Mustafa Yavuz

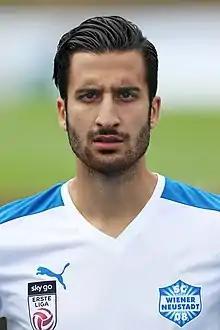
Mustafa Yavuz (2015)

Mustafa Yavuz (born 13 April 1994) is an Austrian footballer who plays as a midfielder for FCM Traiskirchen.